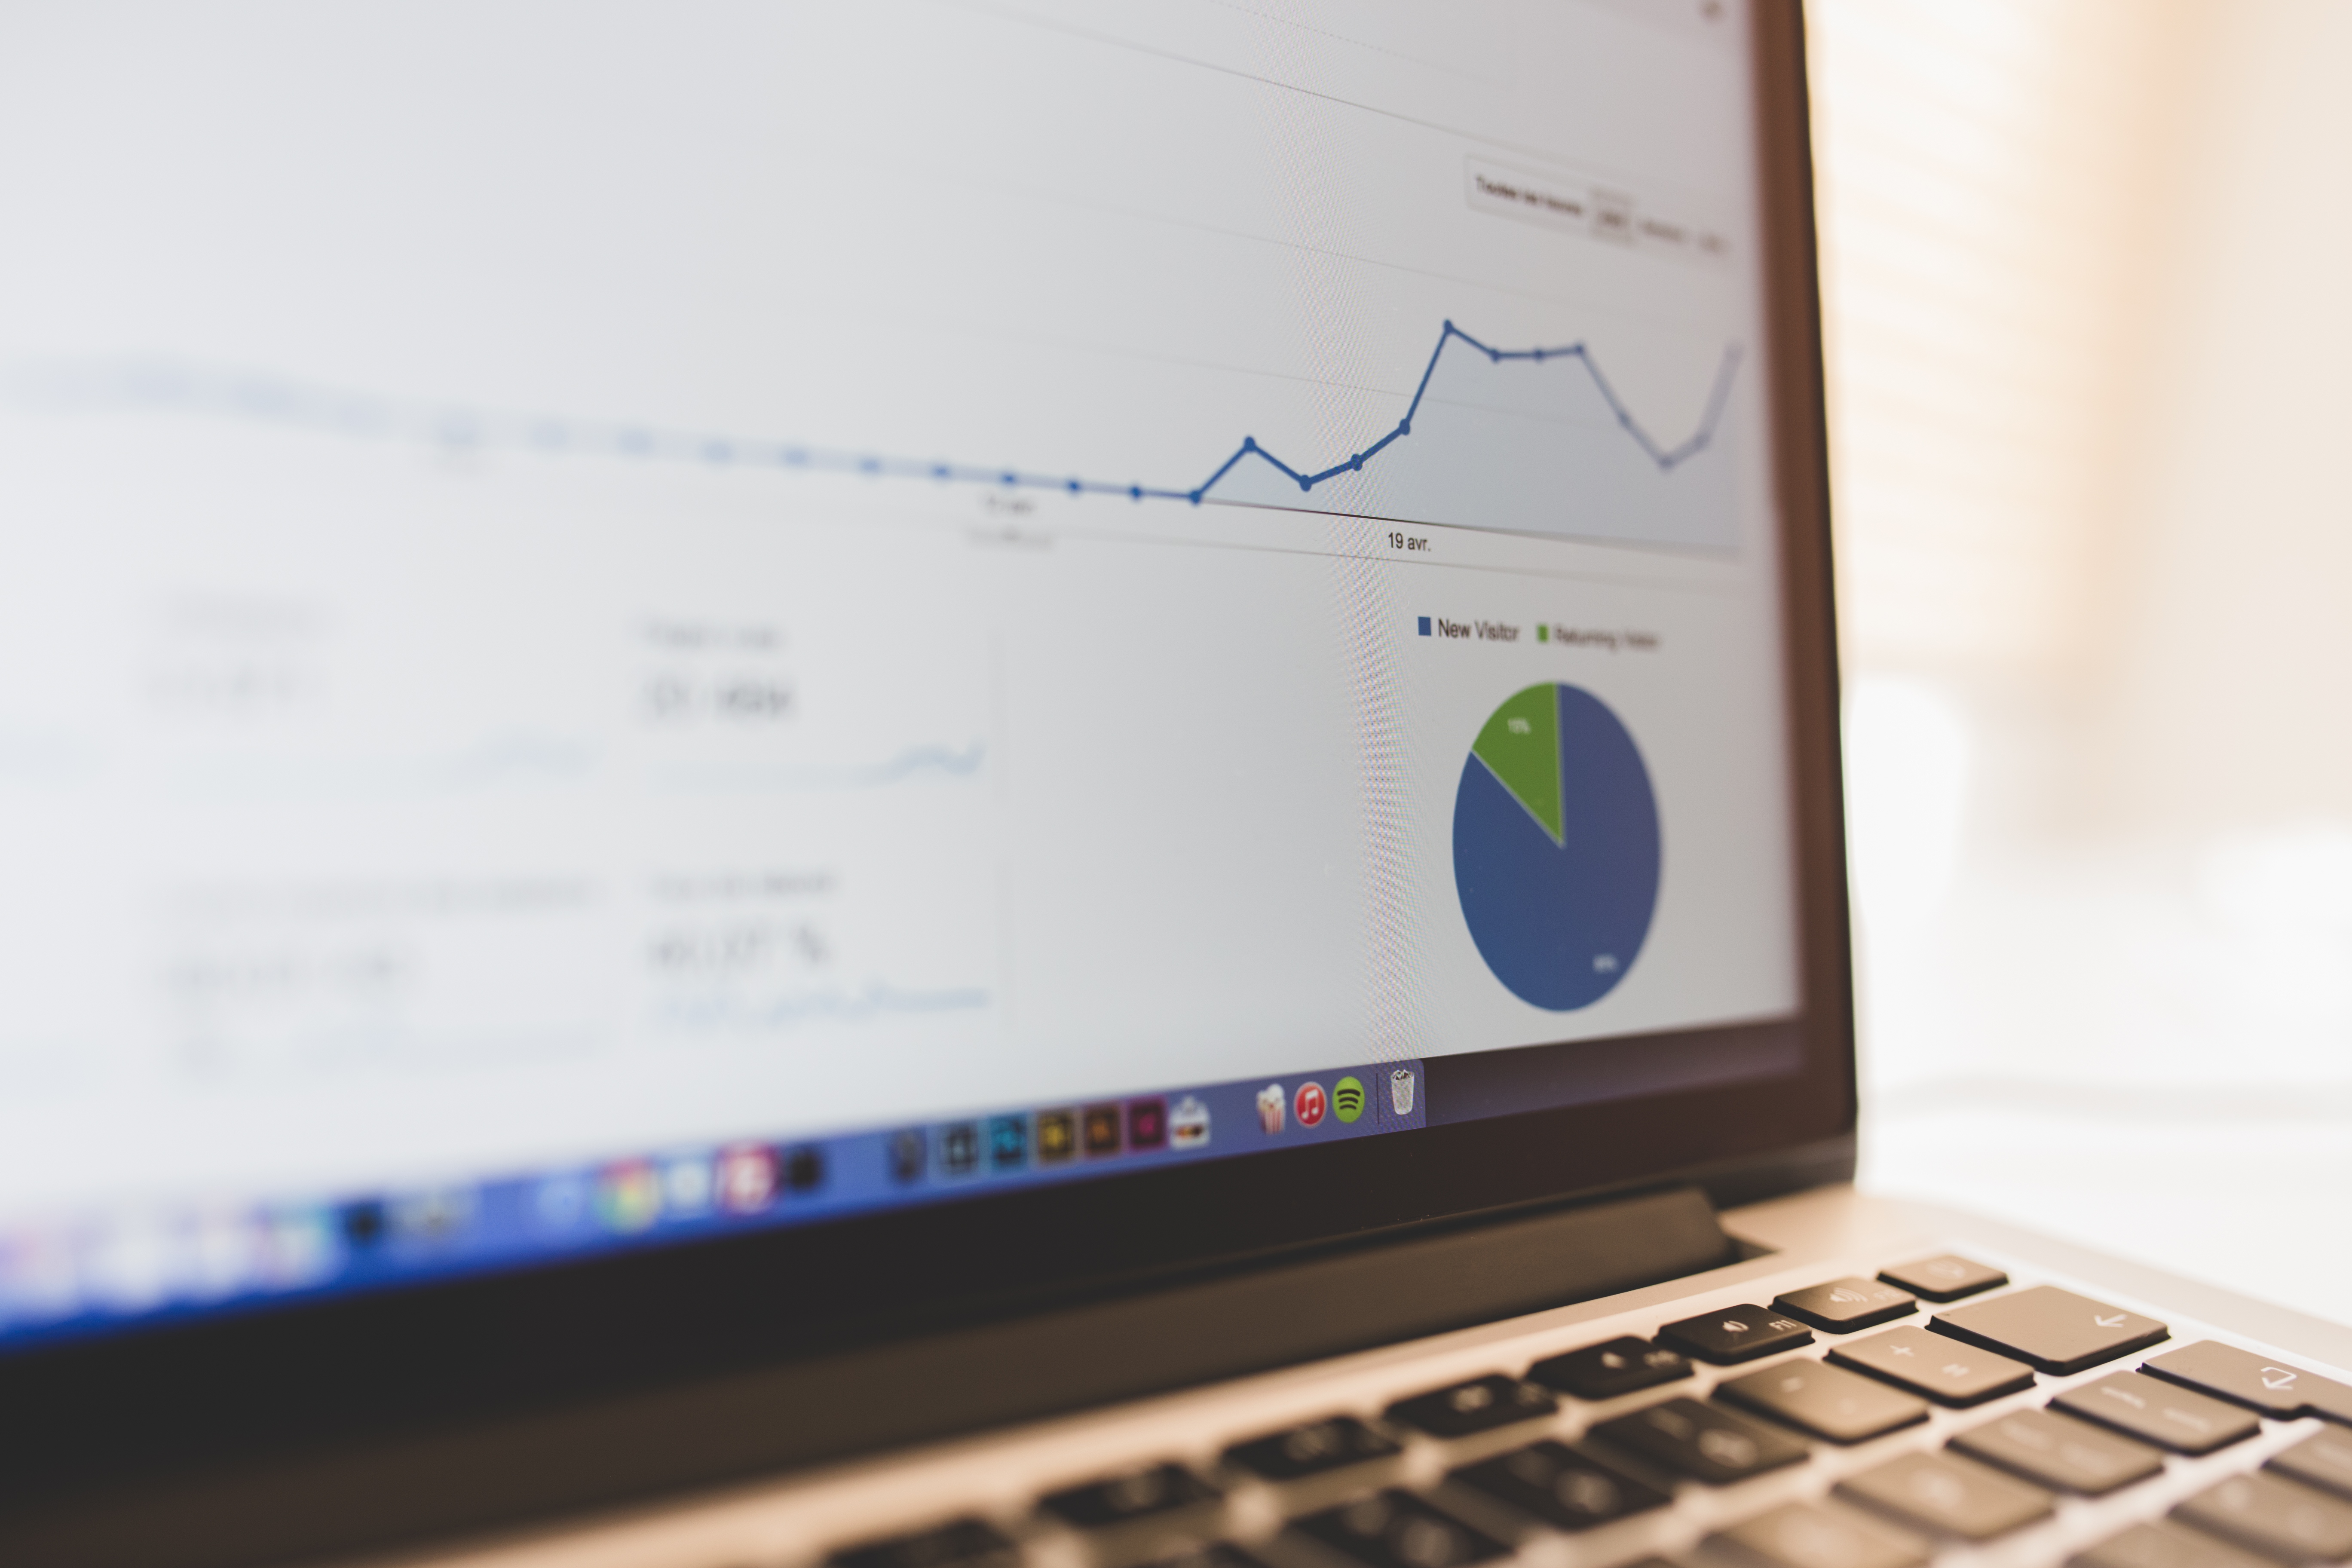
laptop, product, personal computer, text, technology, electronic device, desktop computer, computer, font, design, computer monitor, electronics, screen, netbook, display device, logo, computer hardware, multimedia, gadget, software engineering, graphics, computer keyboard